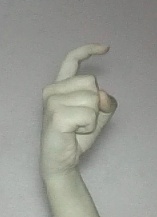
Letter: ra